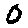
Label: 0